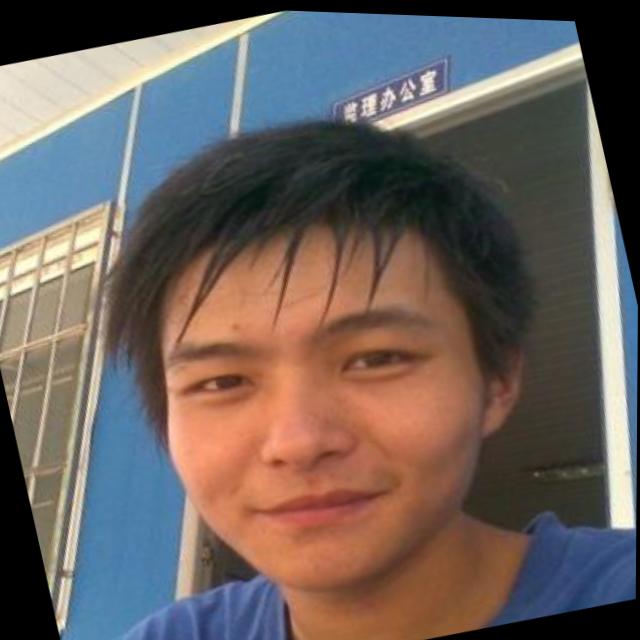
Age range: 21-44